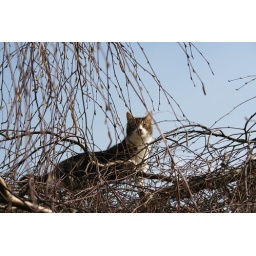
The cat in the sky